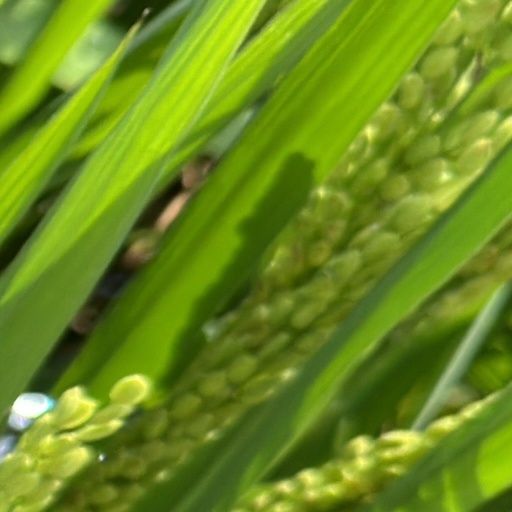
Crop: rice